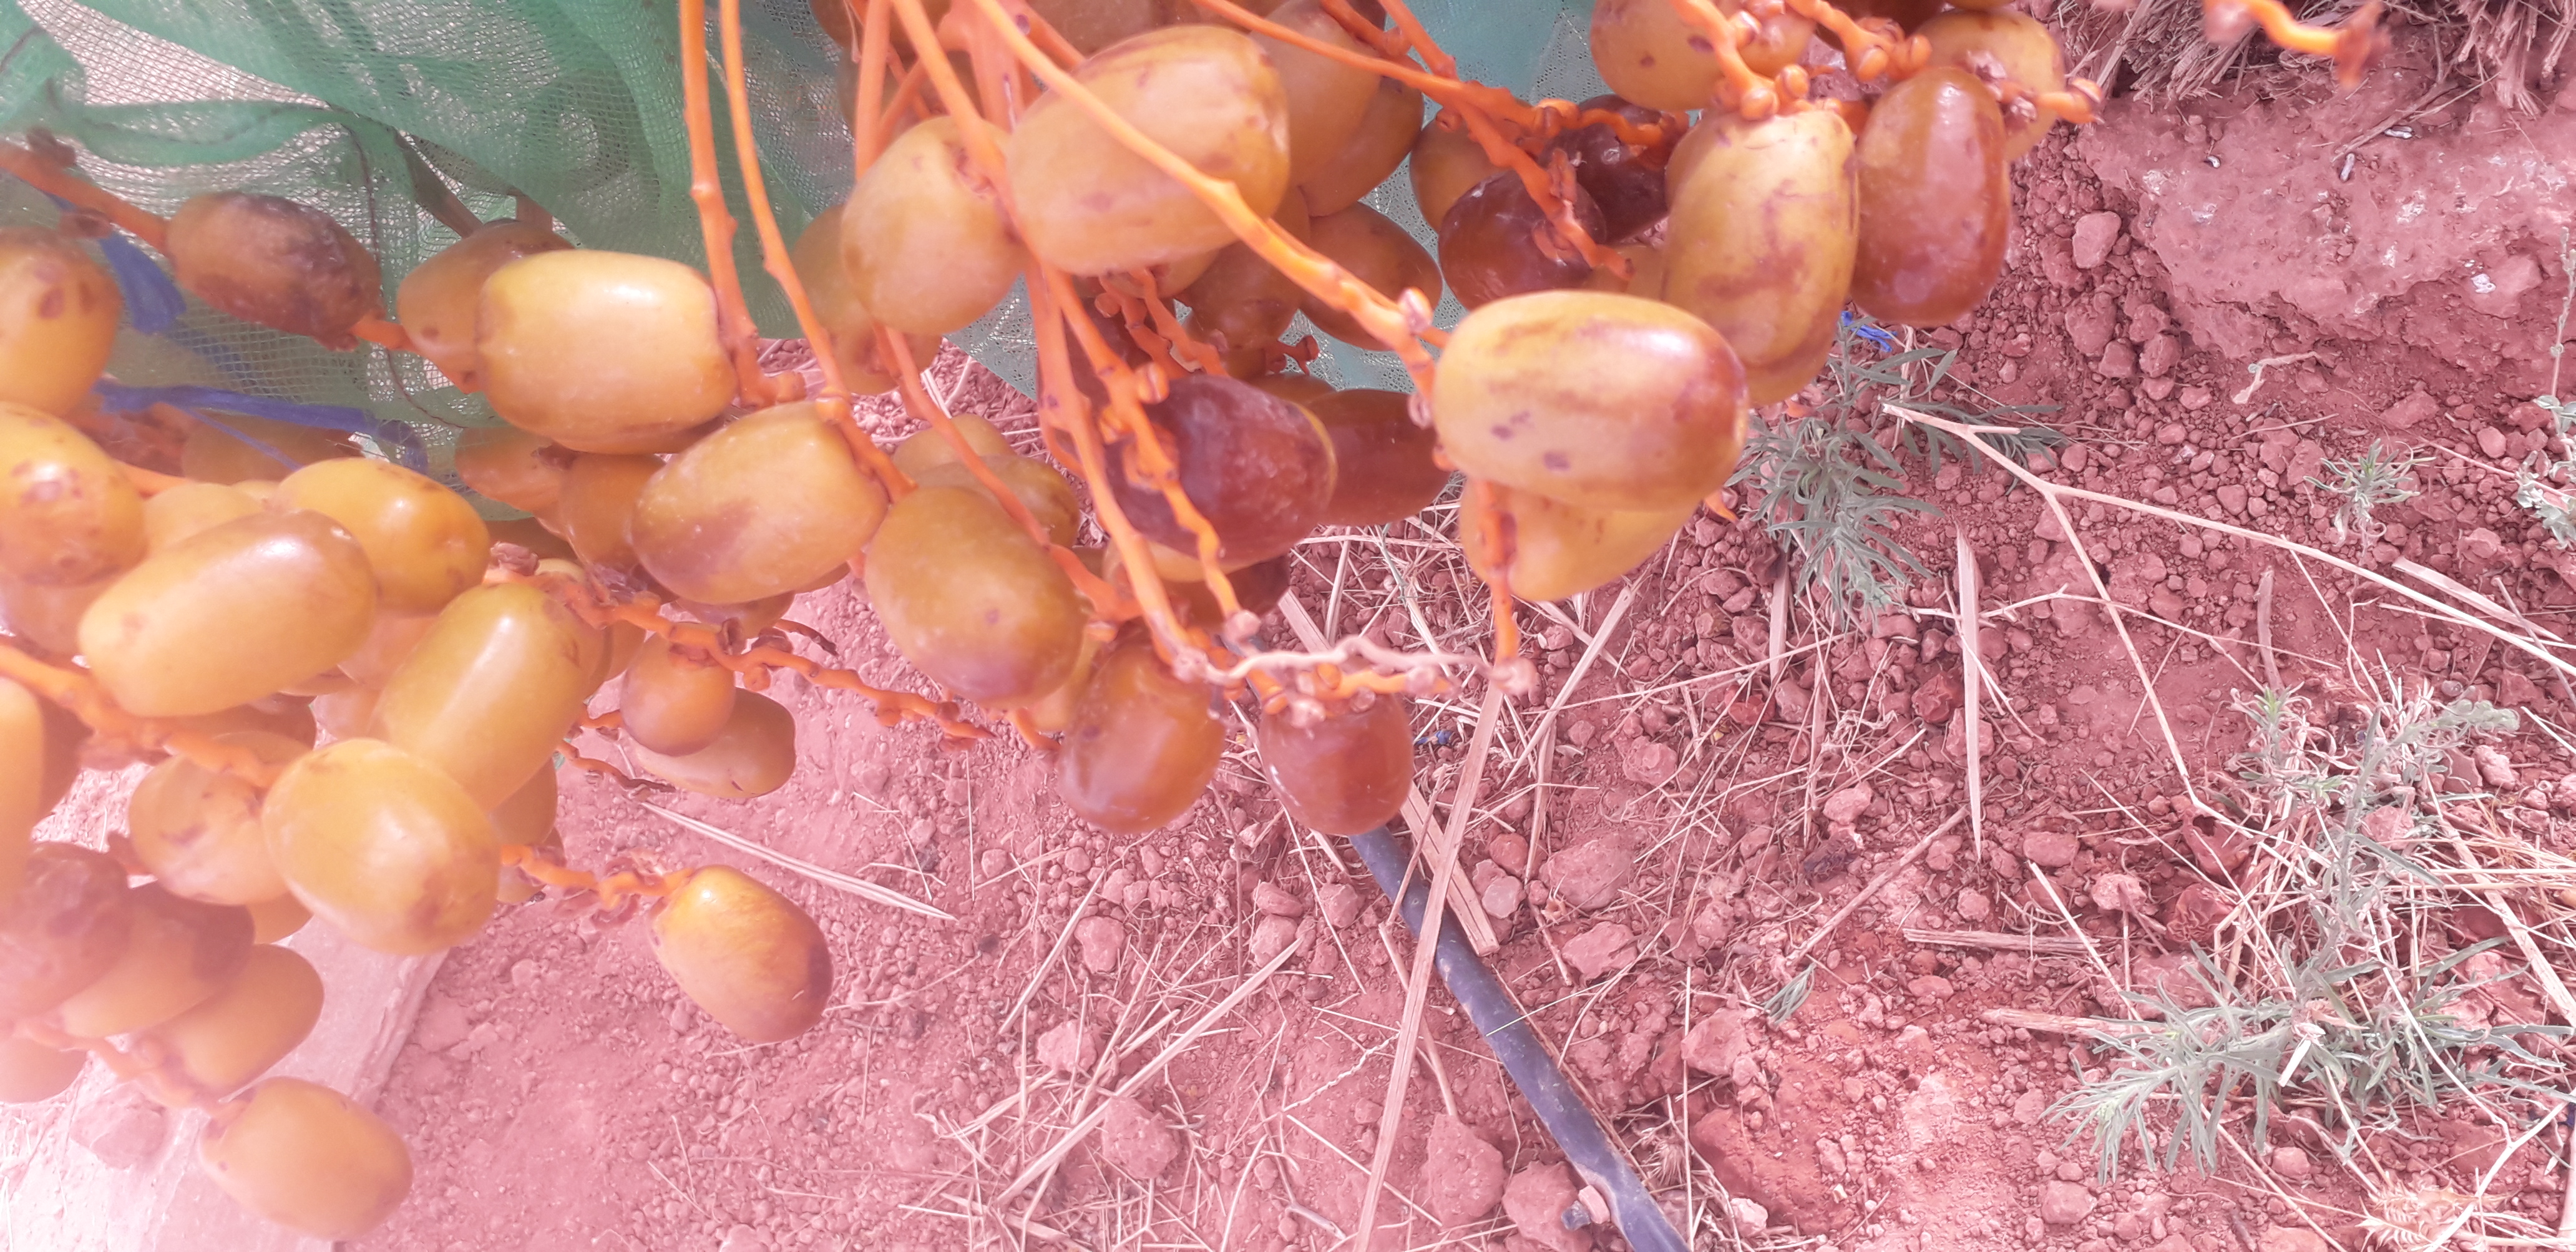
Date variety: Boufagous